Air Niugini

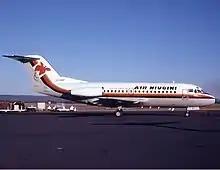
A former Air Niugini Fokker F28 in the 1980s

Air Niugini Limited is the flag carrier of Papua New Guinea, based in Air Niugini House on the site of Port Moresby International Airport, Port Moresby. It operates a domestic network from Port Moresby to 12 major airports while its subsidiary company, Link PNG, operates routes to minor airports. It also operates international services in Asia, Oceania, and Australia on a weekly basis. Its main base is Port Moresby International Airport, which is located in 7 Mile, Port Moresby, Papua New Guinea. "Niugini" is the Tok Pisin word for "New Guinea".